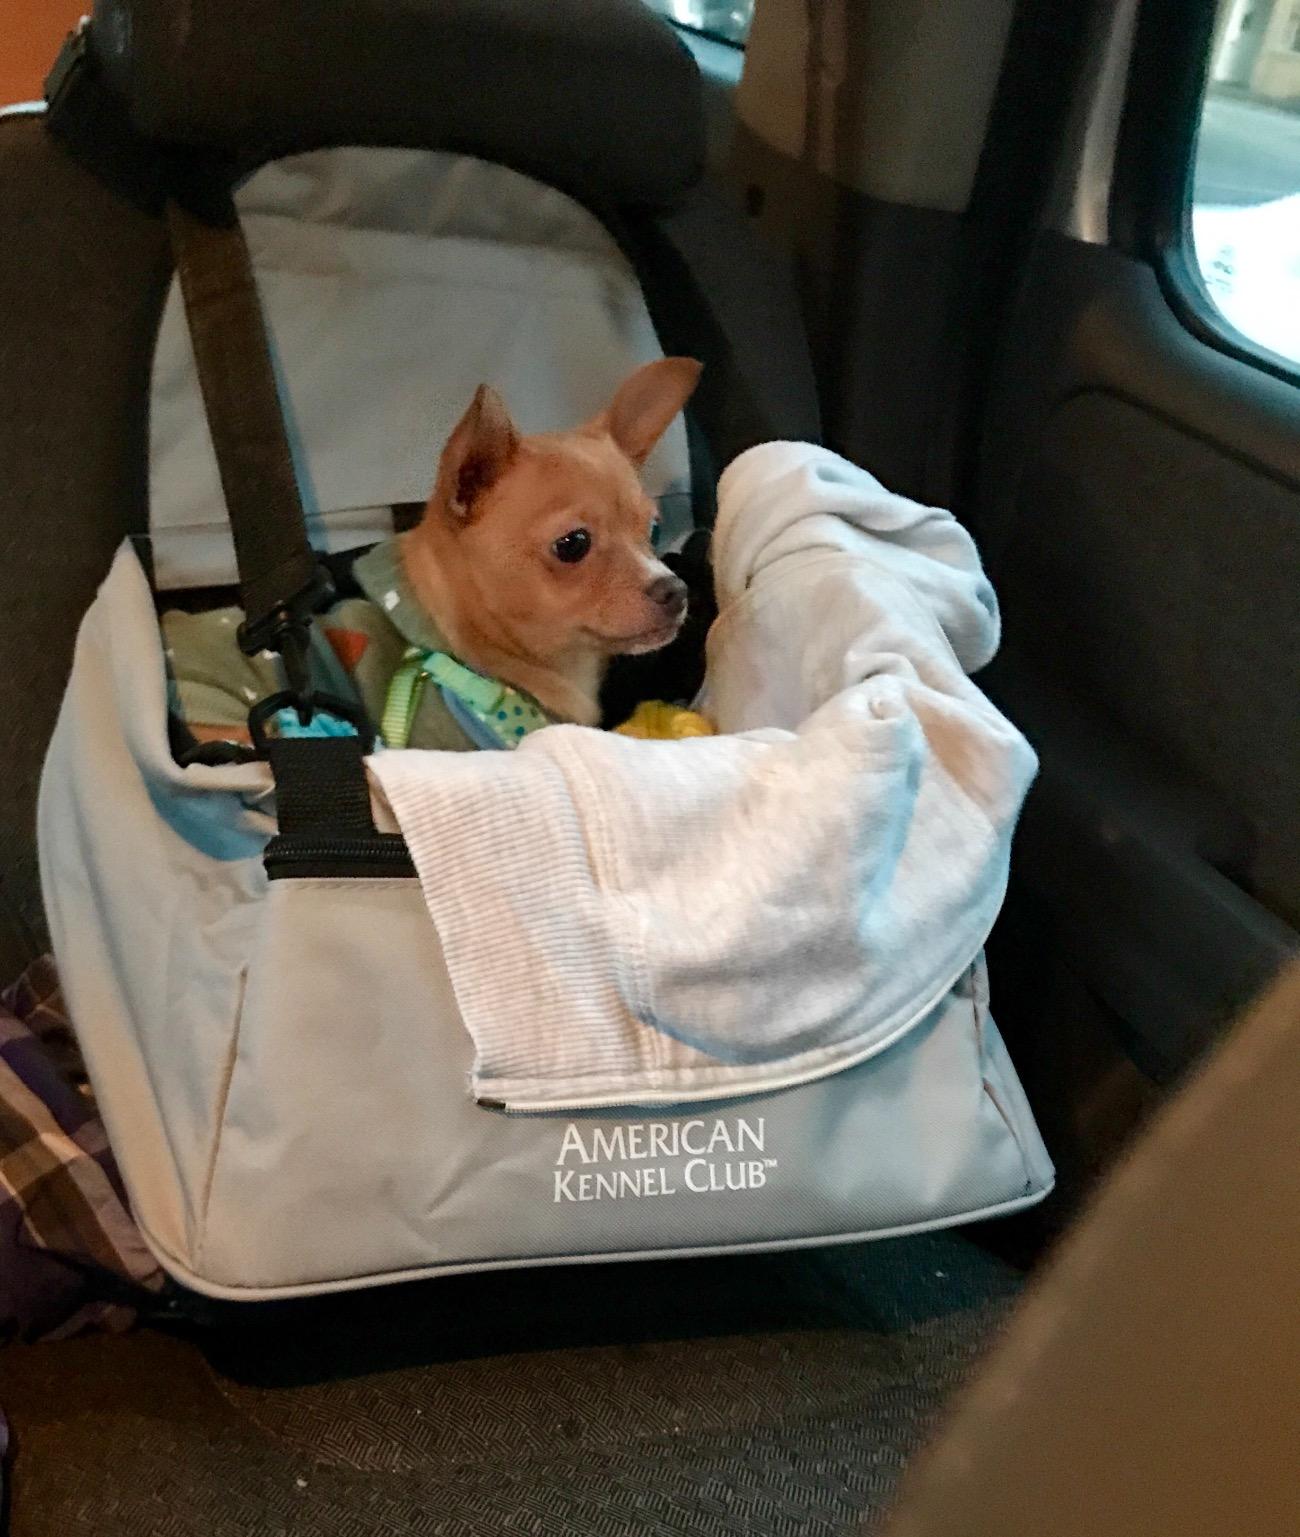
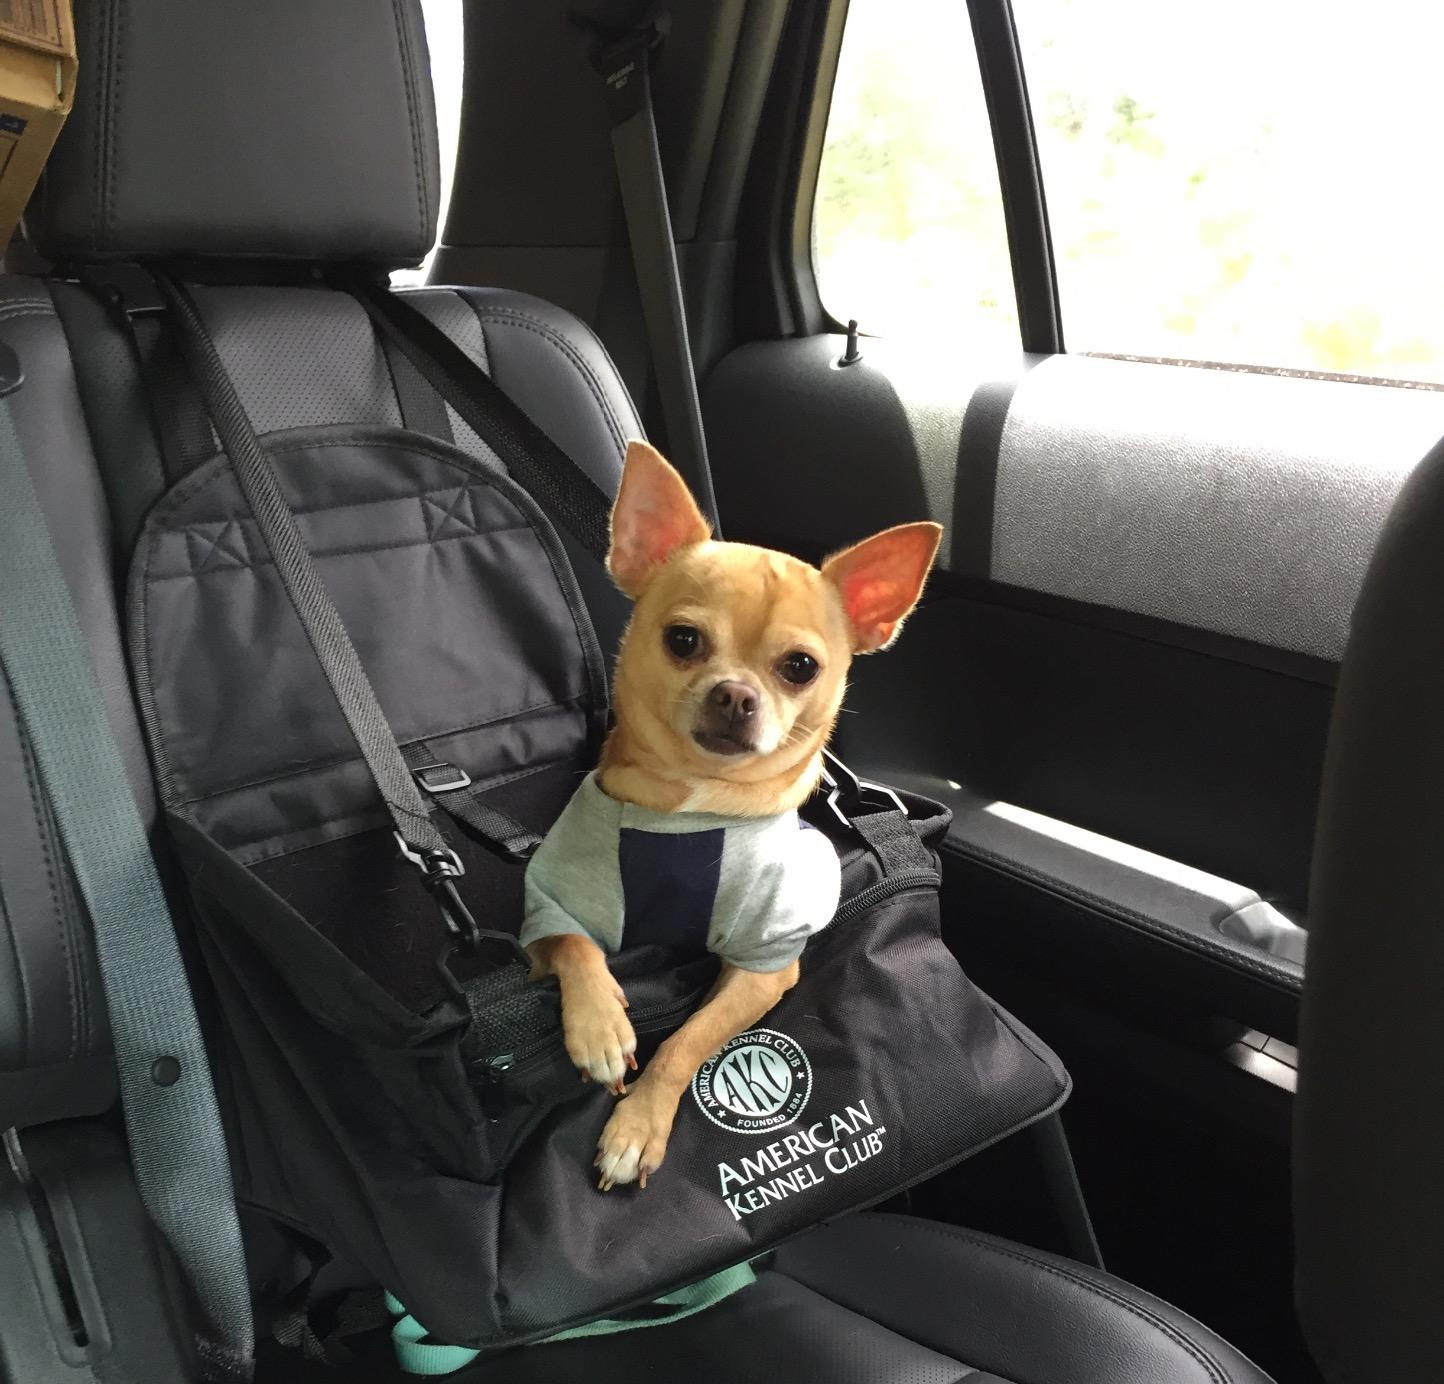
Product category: items_kennel
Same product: no